Suffolk University Law School

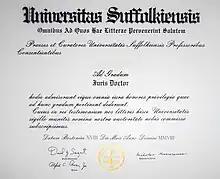
Suffolk University Law School diploma conferring the Juris Doctor degree

In 2023, Suffolk received 2,899 applications for its entering class students of 395 students, which included 299 full-time students and 96 part-time evening students. The school accepted 1,864 applicants having an acceptance rate of 64.30% with 13.38% of applicants enrolling. The median GPA for incoming 2023 Suffolk Law students was 3.55, and the median LSAT score was 154. The 25th-75th percentile GPA was 3.33-3.72 and the 25th-75th percentile LSAT was 150–158. Incoming Suffolk Law School students in 2022 came from 37 states, 7 countries and 211 colleges and universities. The incoming class of 2023 remained among the most diverse since 2014, with 28% of incoming students identifying as ethnically diverse. In addition, 25% of incoming students identified as being first-generation college students.